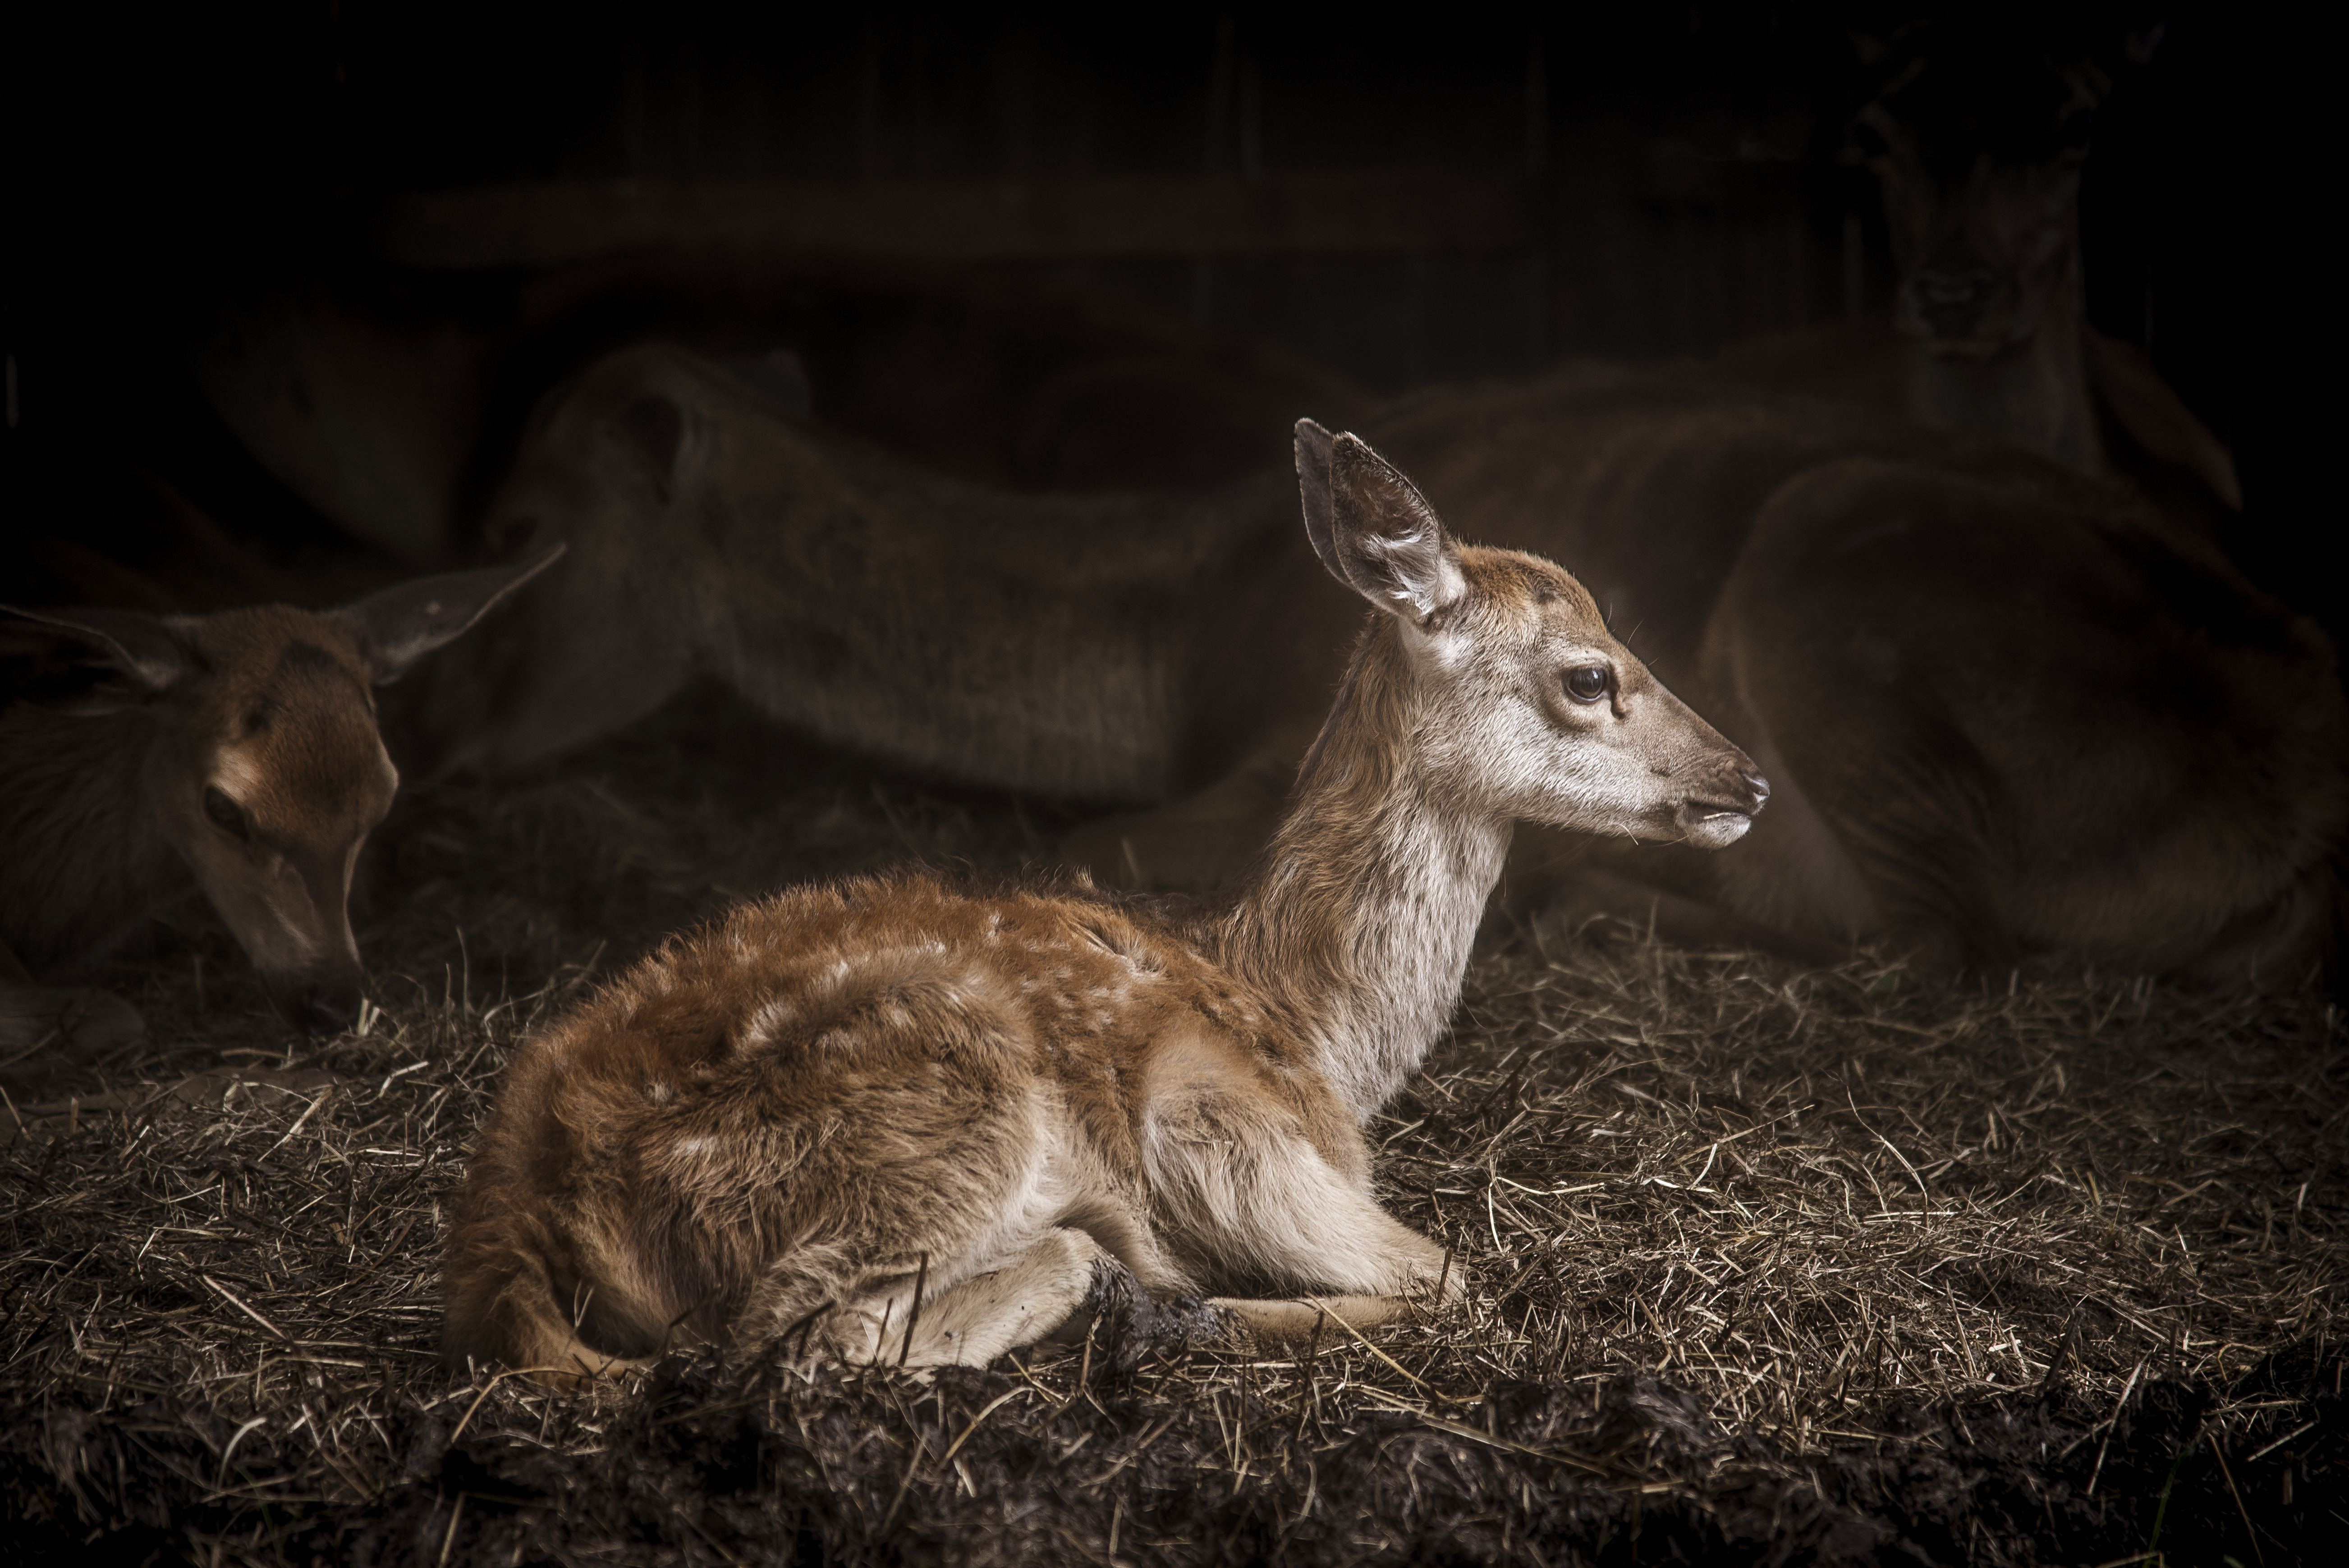
hay, farm, animal, cute, wildlife, deer, zoo, fur, portrait, young, mammal, baby, fauna, rabbit, antler, kangaroo, newborn, vertebrate, marsupial, buck, white tailed deer, macropodidae